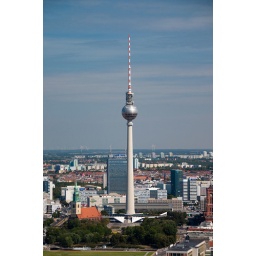
The TV tower in Berlin-Mitte as seen from the Hi-Flyer balloon. Testing my new Nikon D90 camera.